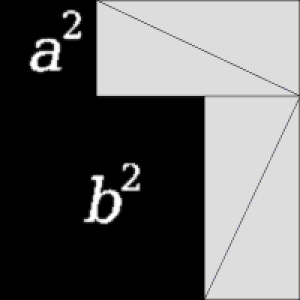
Le théorème de Pythagore est un théorème de géométrie euclidienne qui met en relation les longueurs des côtés dans un triangle rectangle : le carré de la longueur de l’hypoténuse, qui est le côté opposé à l'angle droit, est égal à la somme des carrés des longueurs des deux autres côtés.